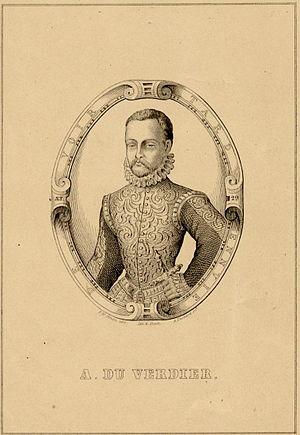
Antoine du Verdier
Antoine du Verdier, seigneur de Vauprivas, humaniste et bibliographe français, né à Montbrison le 11 novembre 1544, mort à Duerne le 25 septembre 1600.